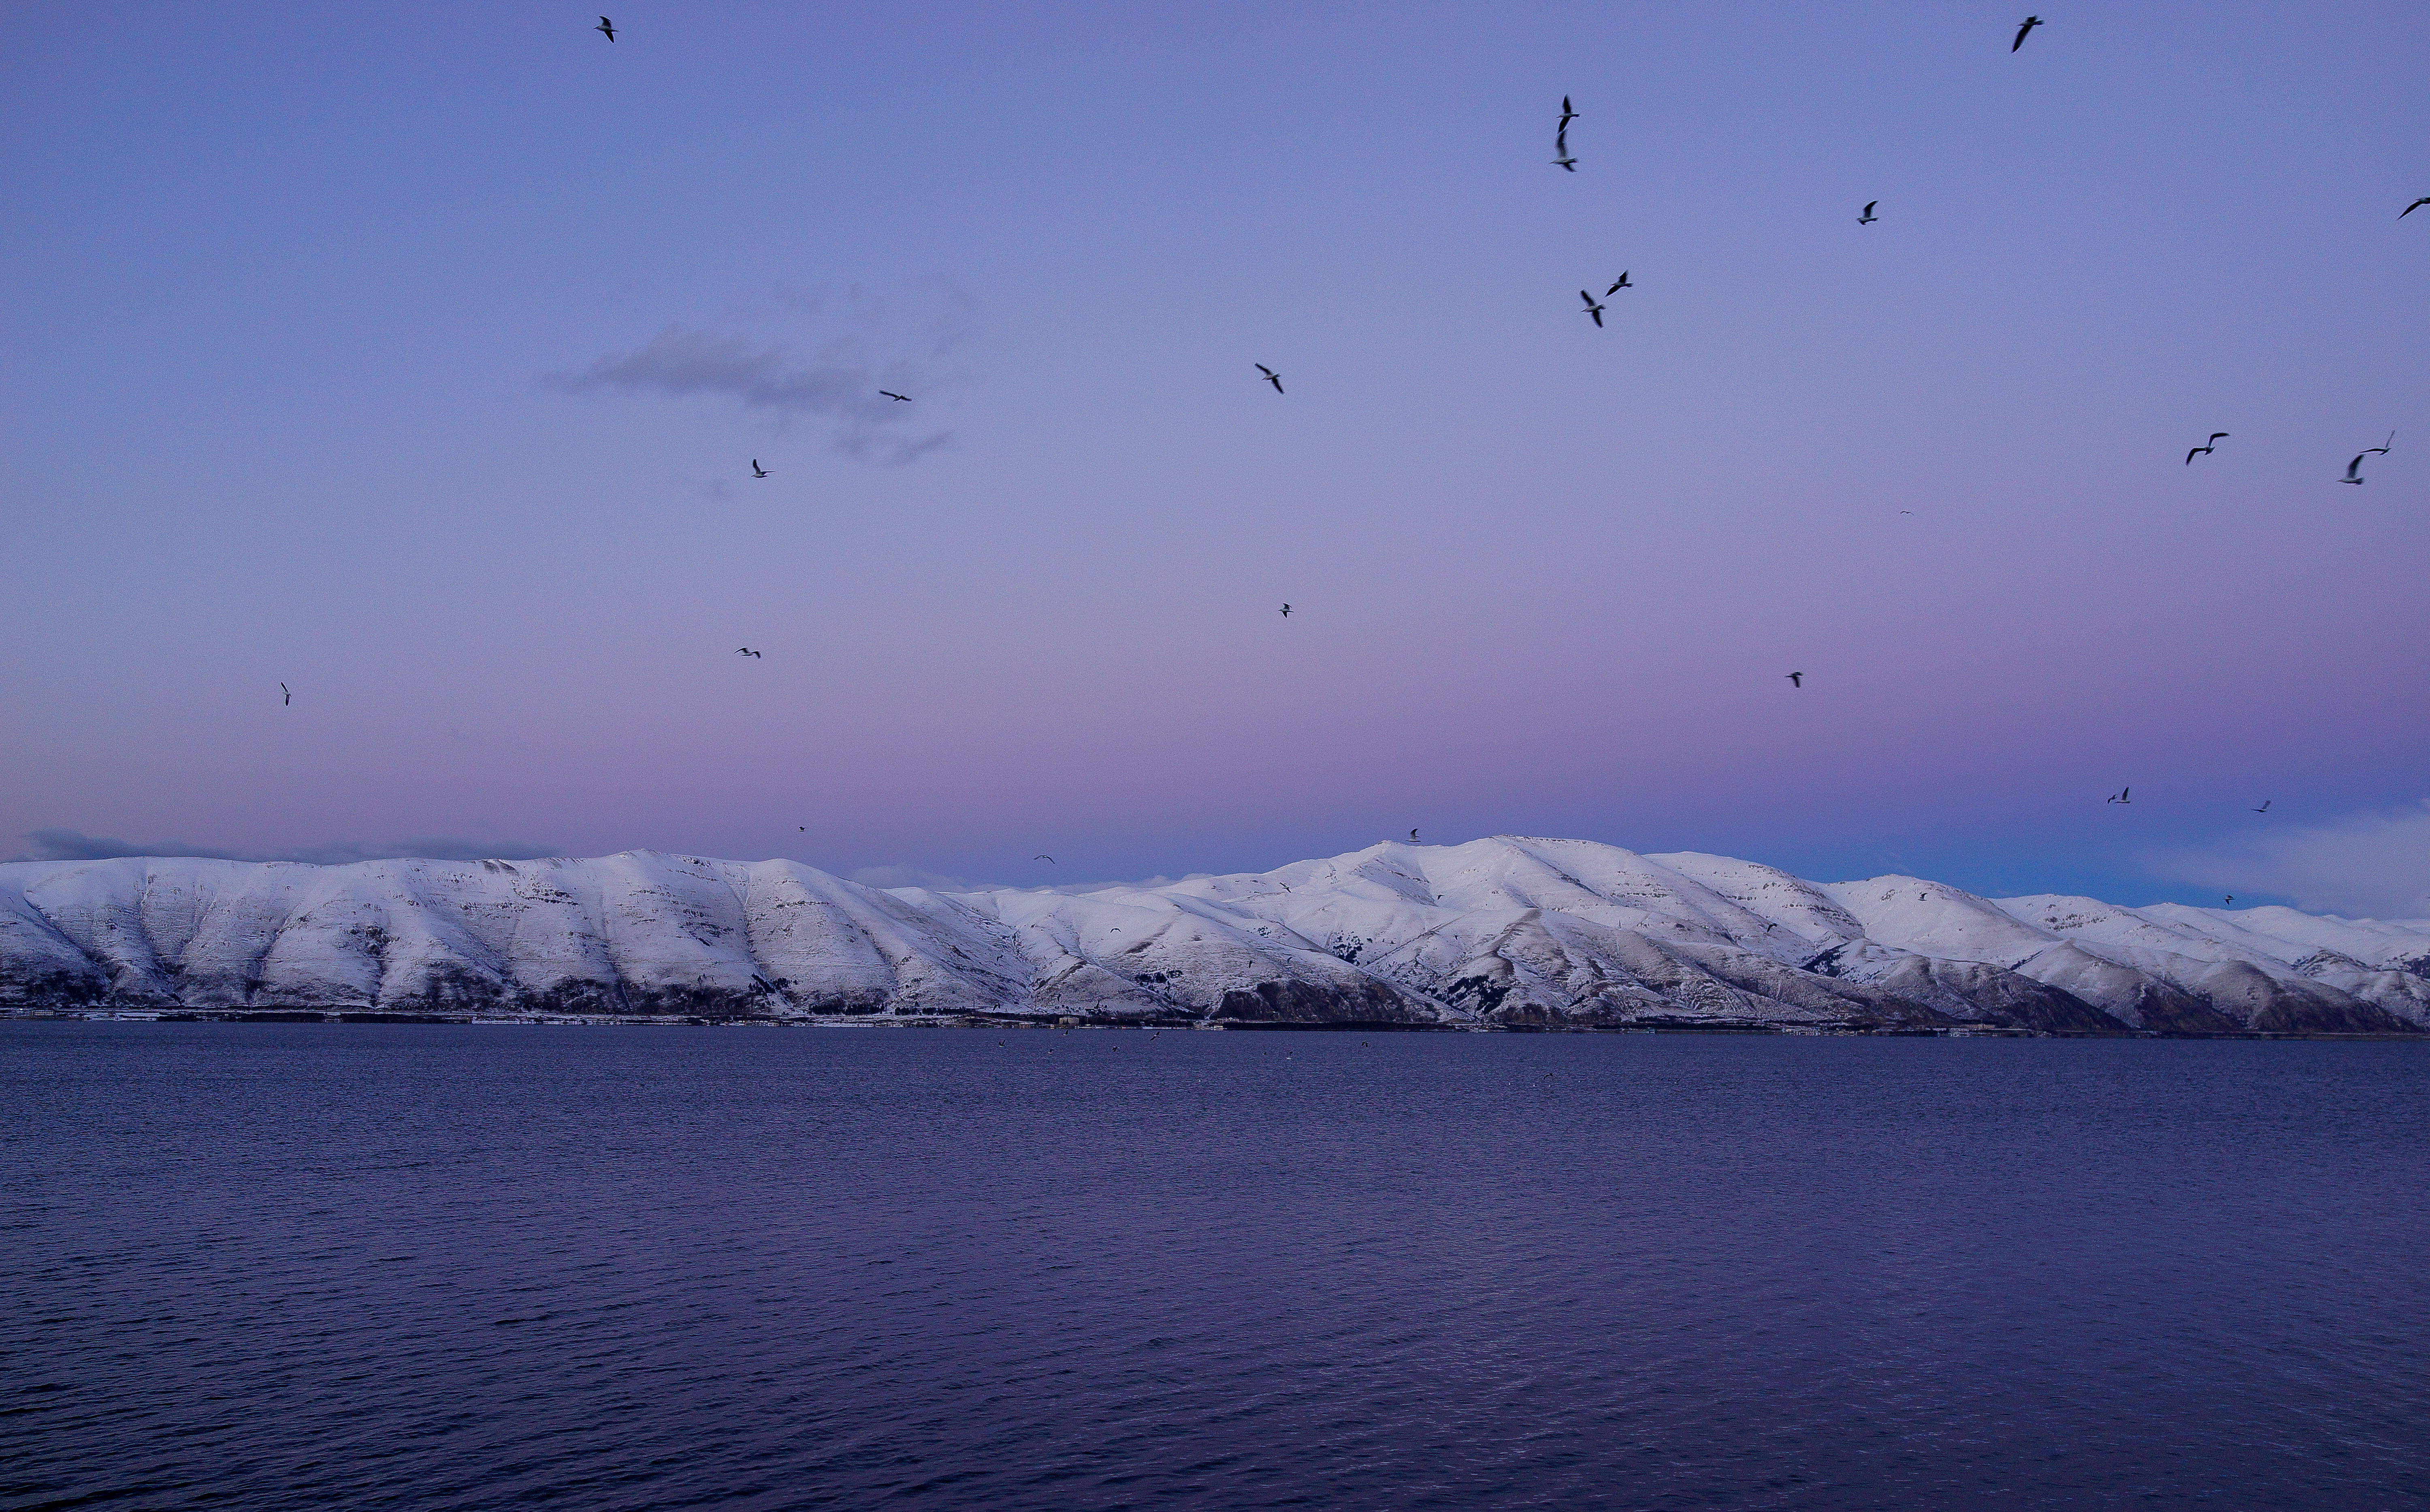
landscape, sea, nature, ocean, horizon, snow, winter, cloud, sky, sunrise, sunset, morning, wave, lake, dawn, flock, dusk, ice, evening, reflection, weather, romance, arctic, birds, colour, cool image, dream, beauty, see, landschaft, farbe, fantasy, i, traum, armenia, armenien, sch nheit, fanstastic, kaukasuien, arctic ocean, atmospheric phenomenon, atmosphere of earth